Japanese rat snake

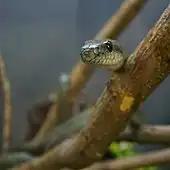
Head

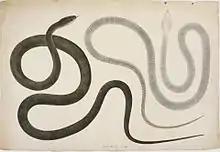
"Elaphe climacophora" by Kawahara Keiga, 1823–1829

Adults reach one to two meters in length and about five centimeters in girth. "E. climacophora" is the largest Japanese snake outside Okinawa. They are variable in color, ranging from pale yellow-green to dark blue-green.